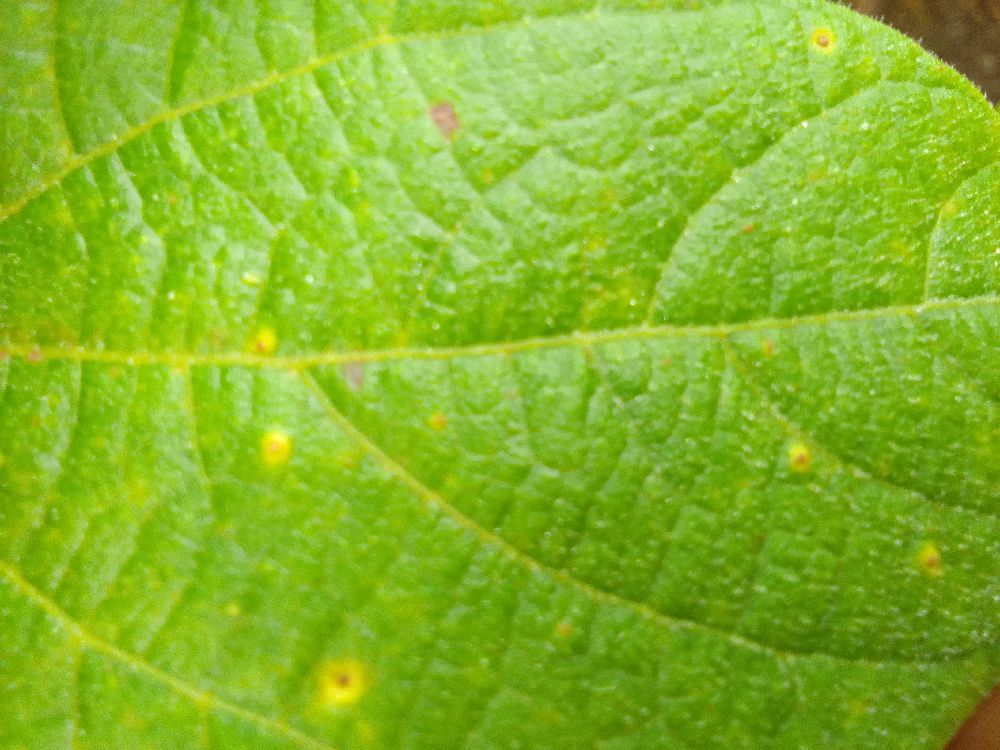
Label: rust